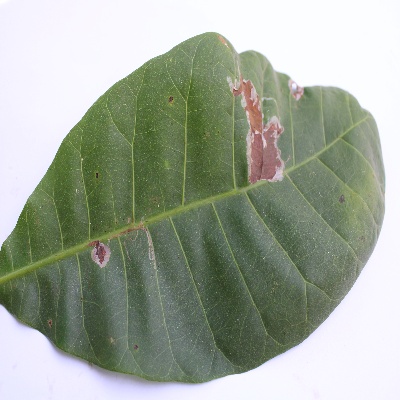
Crop: Cashew
Condition: leaf miner